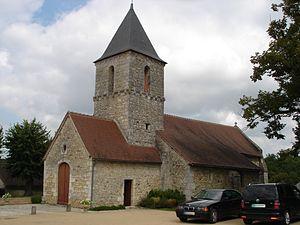
Sauzelles (36)
Sauzelles est une commune française située dans le département de l'Indre, en région Centre-Val de Loire.